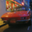
Label: automobile